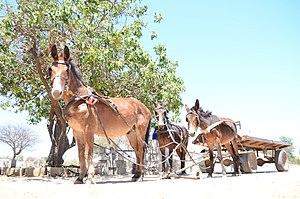
Kanye est une ville située au sud du Botswana. C'est le centre administratif du District du Sud ; ainsi que la capitale de la tribu Bangwaketse, dont le chef est Kgosi Seepapitso IV.